Kinmen

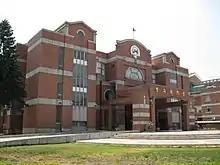
Kinmen County Council

Tourist-related affairs in Kinmen are governed by Transportation and Tourism Bureau of Kinmen County Government. Major tourist attractions in Kinmen are: